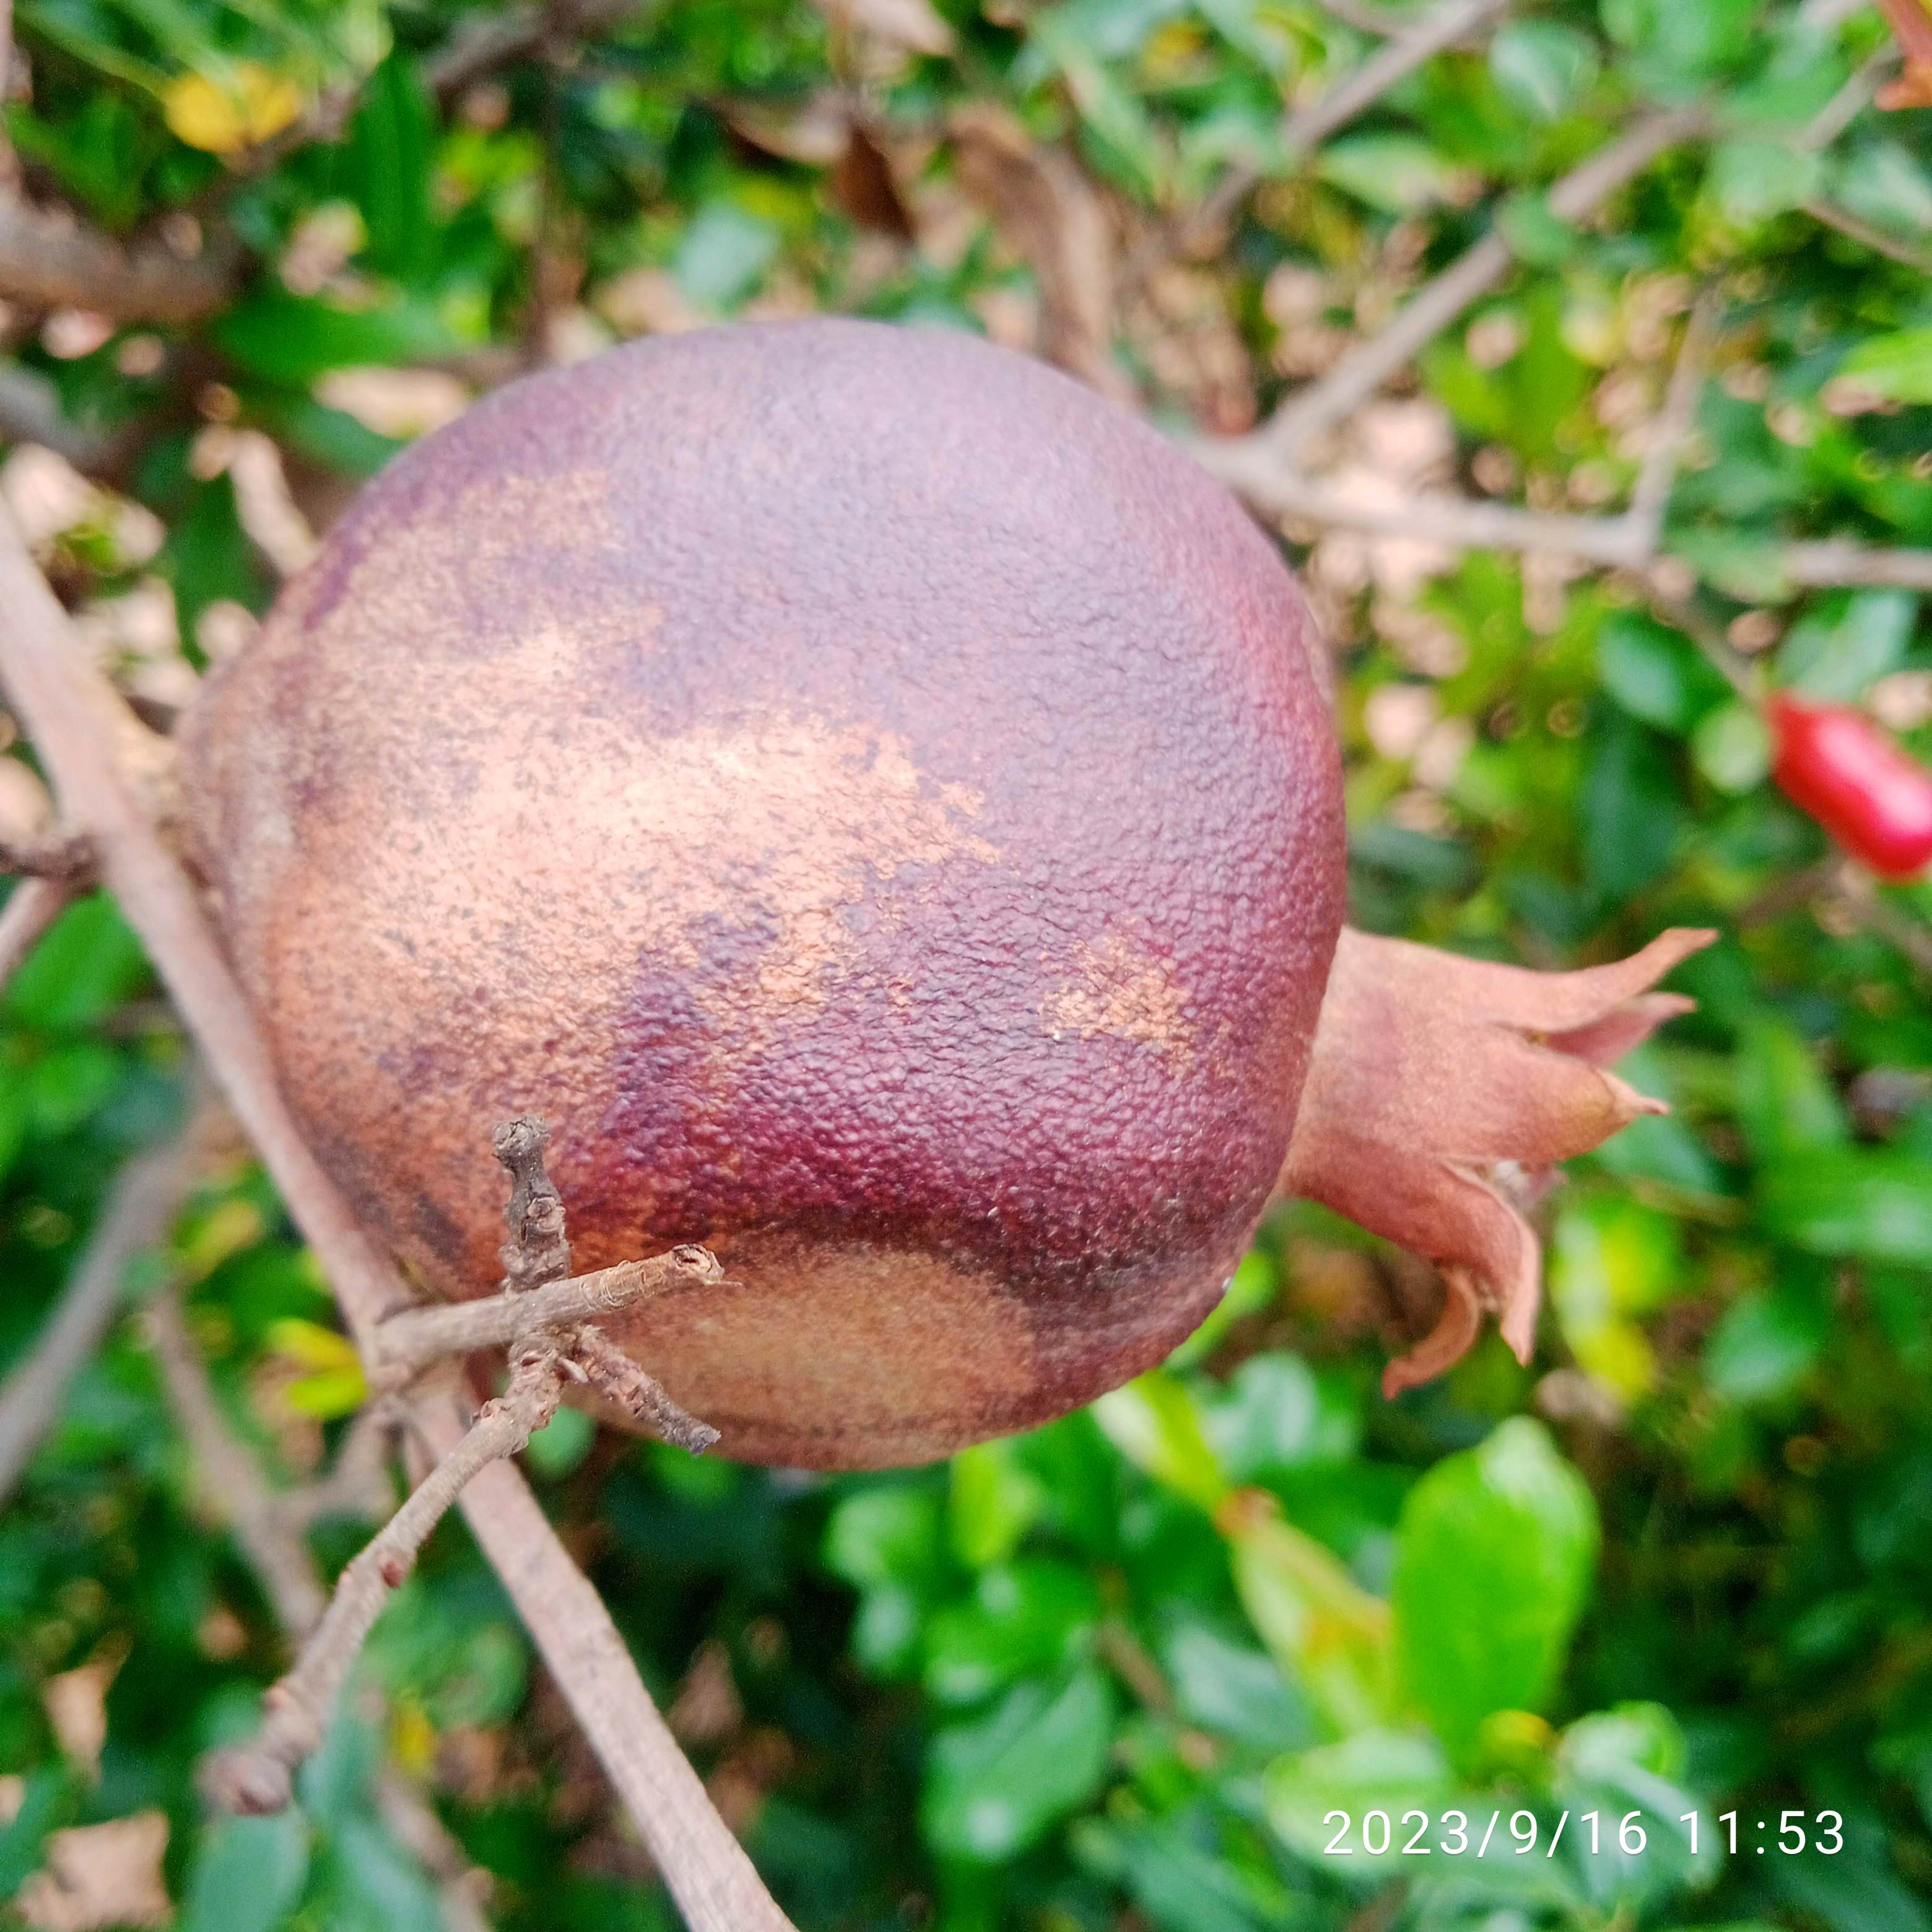
Label: Alternaria